Charles Filiger

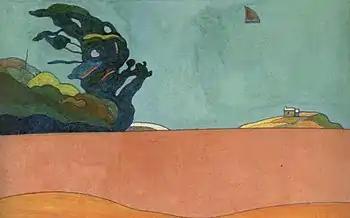
Charles Filiger's "Paysage du Pouldu" (1892)

Charles Filiger (28 November 1863, Thann – 11 January 1928, Brest) was a French Symbolist painter. He was one of the artists who associated with Gauguin at Pont-Aven in Brittany.